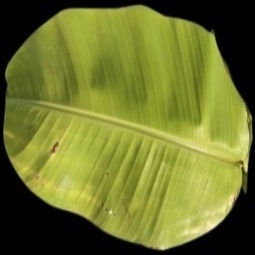
Label: Iron